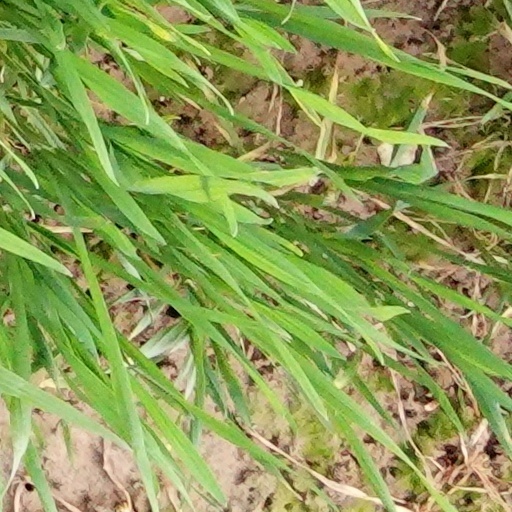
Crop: wheat